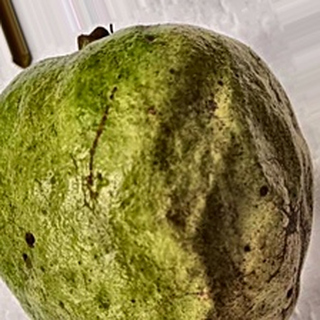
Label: guava_fruit_fly